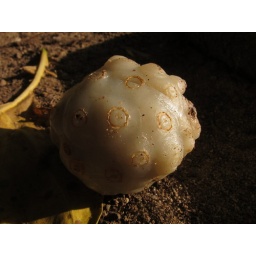
A tree near Mira beach was giving birth to these alien fetuses.